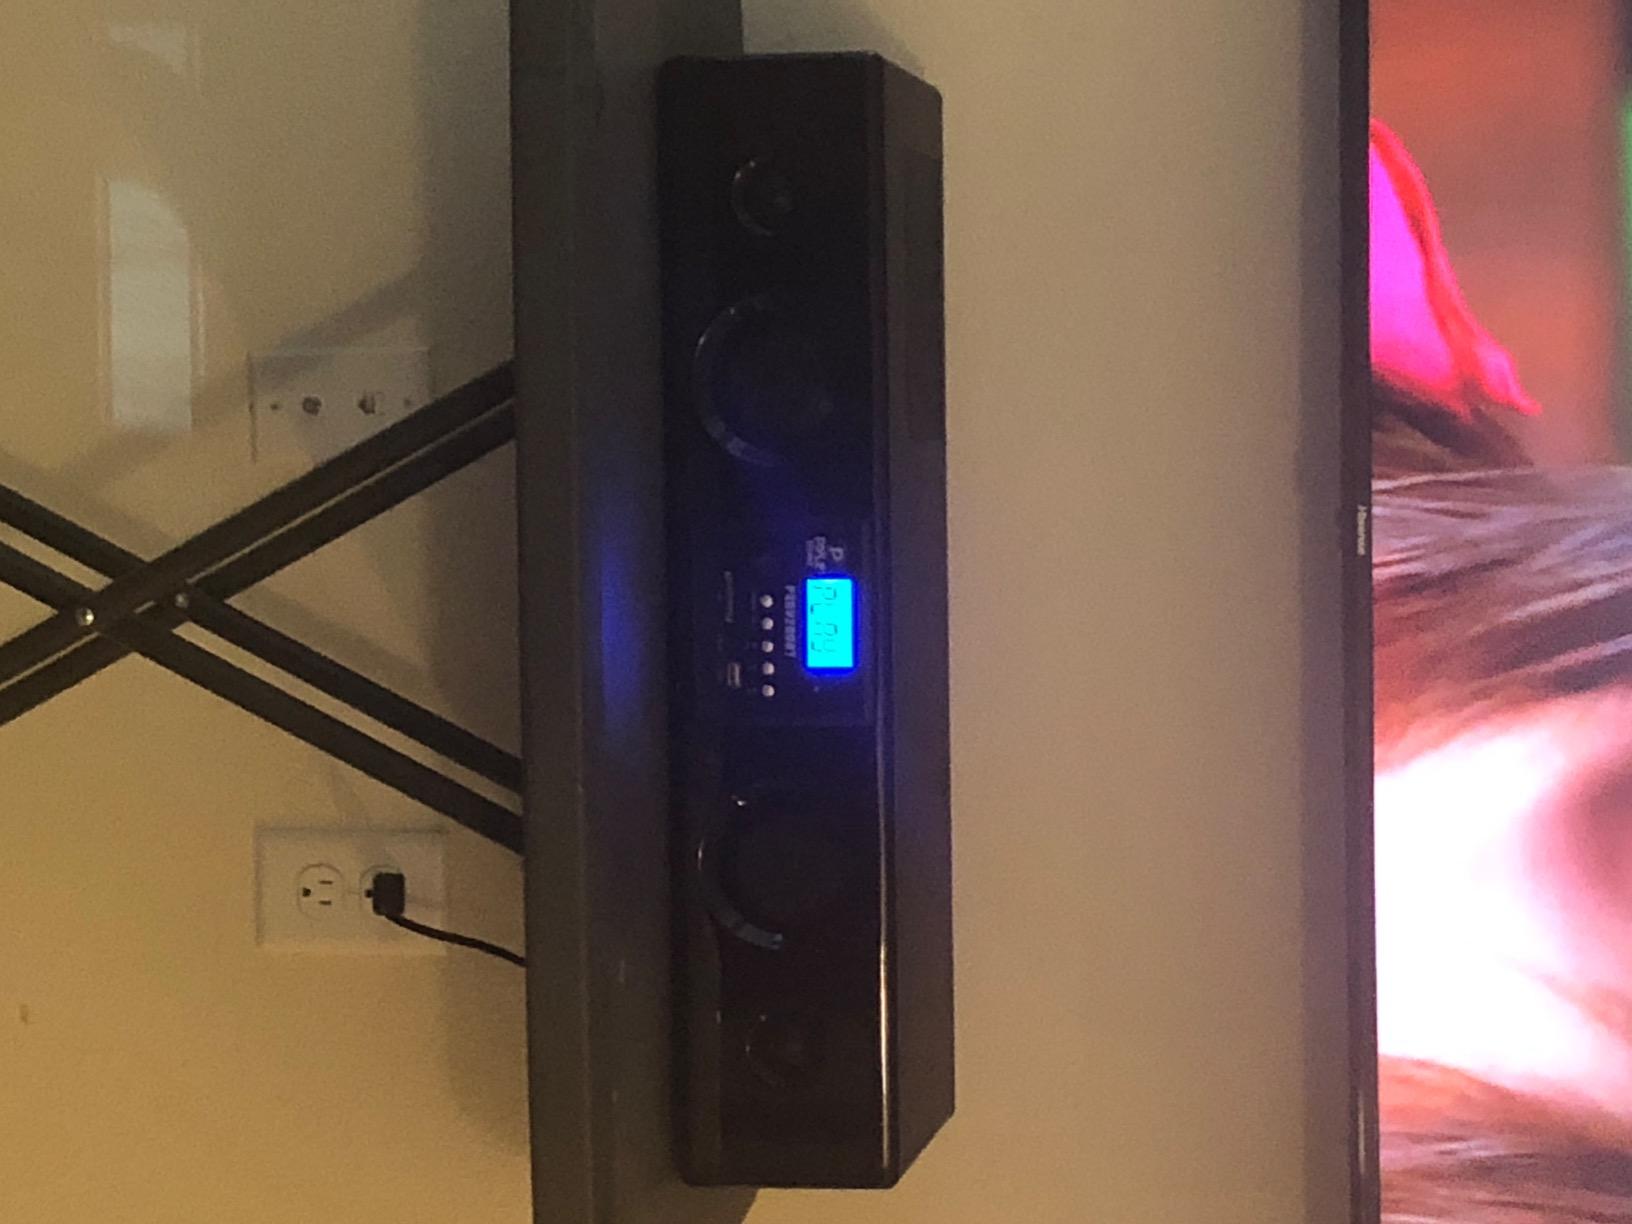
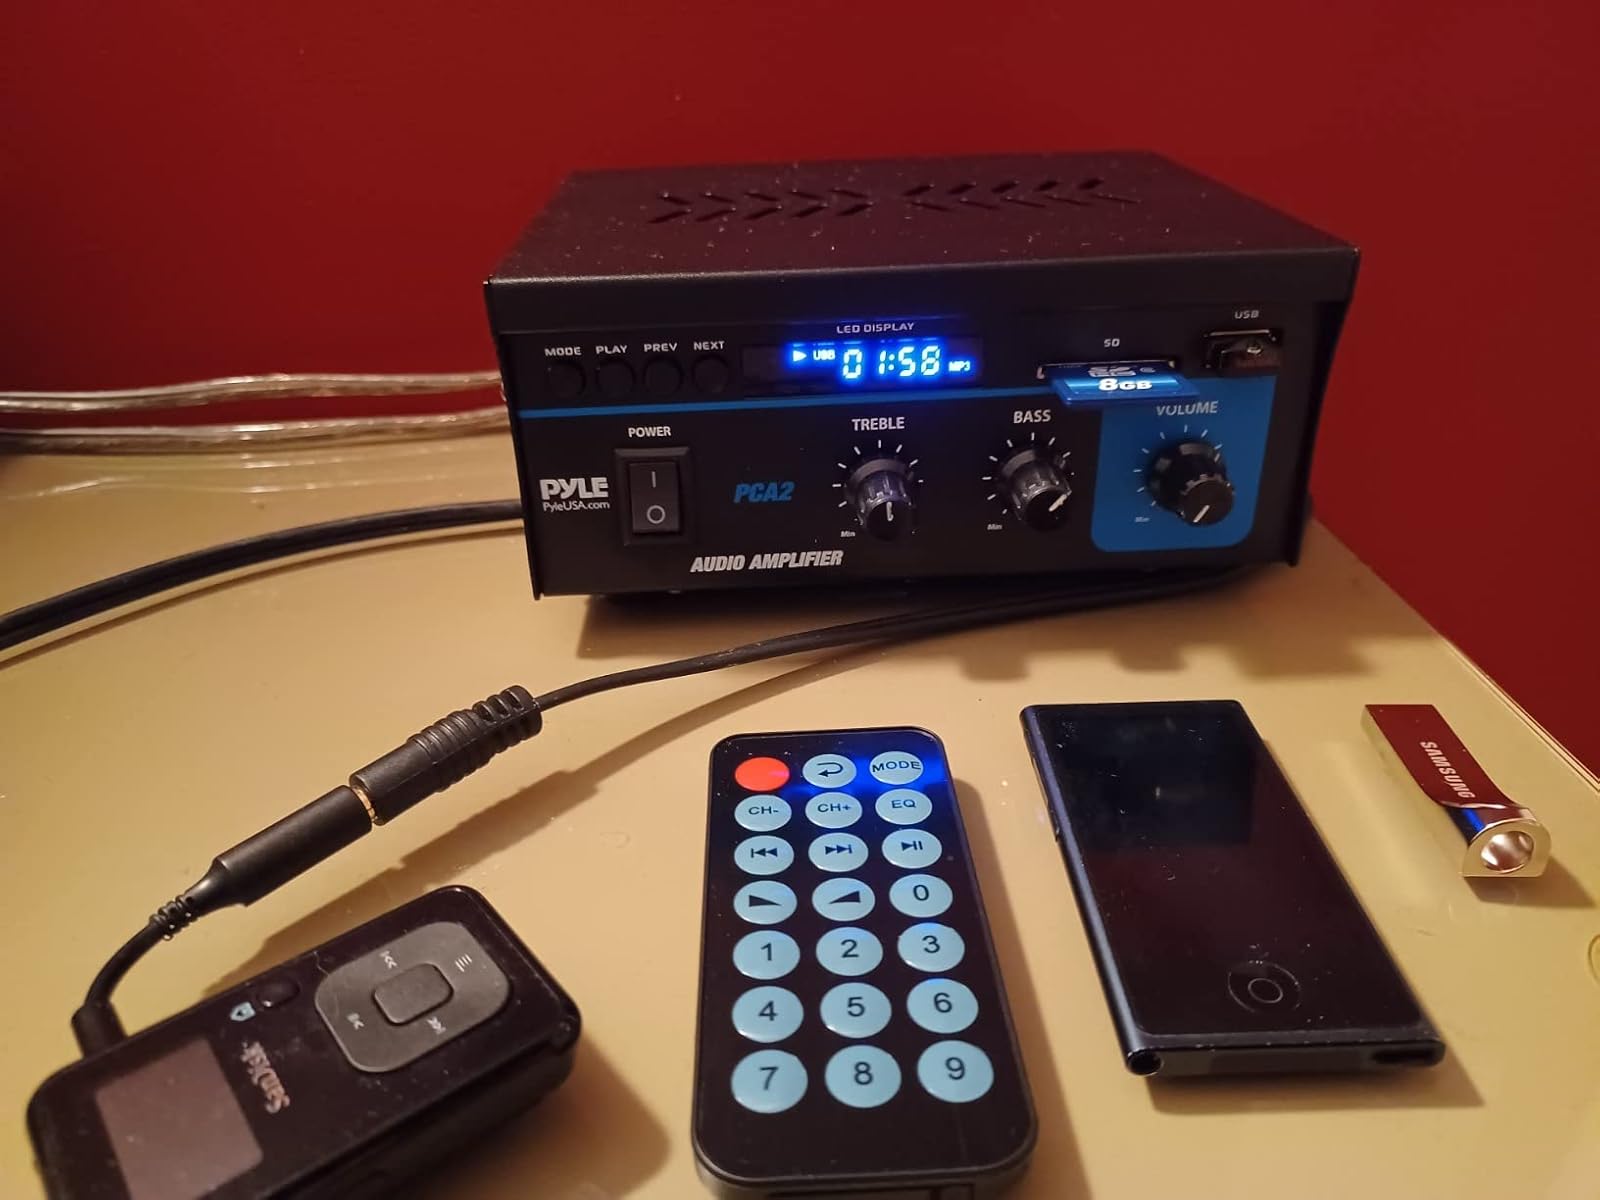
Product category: speaker
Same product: no